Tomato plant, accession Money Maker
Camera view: tilt-top (135 deg); turntable rotation: 90 degrees
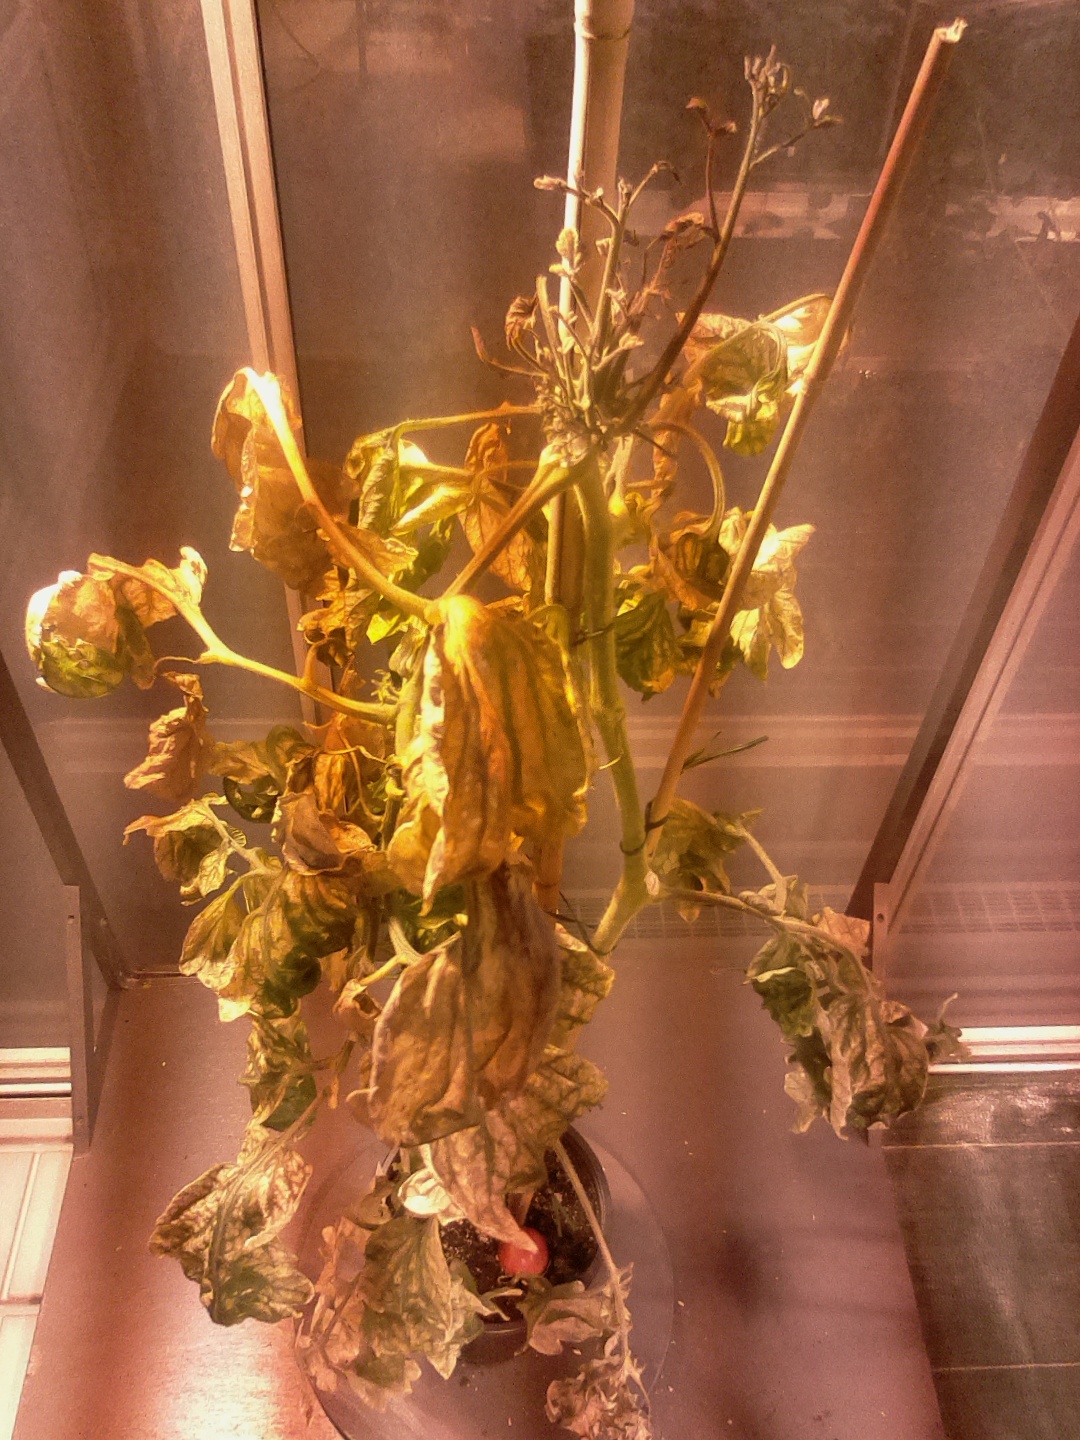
BBCH growth stage 29: 90%-100% Side shoots formed